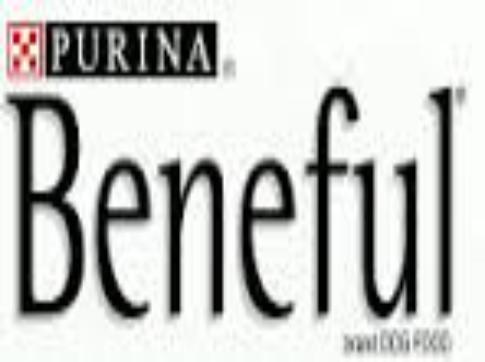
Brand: Beneful
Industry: Food